Dan Noble

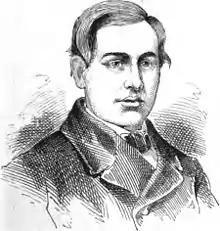

Dan Noble, also known as Daniel Dyson, (1846-?) was an English gentleman burglar, confidence man, sneak thief and pickpocket active in the United States during the mid-to late 19th century. One of the most notorious criminals in New York City, he was involved in several major robberies in the post-American Civil War era. Among his exploits included the daylight robbery of the Royal Insurance Company in 1866 and was an alleged participant in the theft of $1,000,000 from industrialist Rufus L. Lord arraigned by George Leonidas Leslie in 1876.